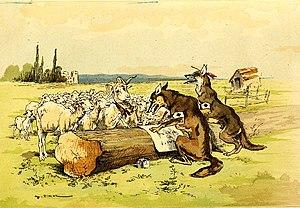
Les Loups et les Brebis est la treizième fable du livre III de Jean de La Fontaine située dans le premier recueil des Fables de La Fontaine, édité pour la première fois en 1668.